Jack Sonni

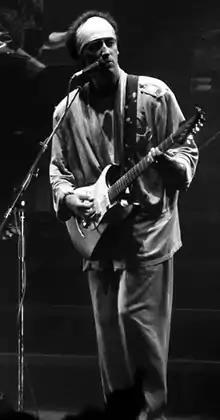
Sonni in 1985

John Thomas Sonni (December 9, 1954 – August 30, 2023) was an American writer, musician, and marketing executive, best known as "the other guitarist" in Dire Straits during the band's "Brothers in Arms" era.